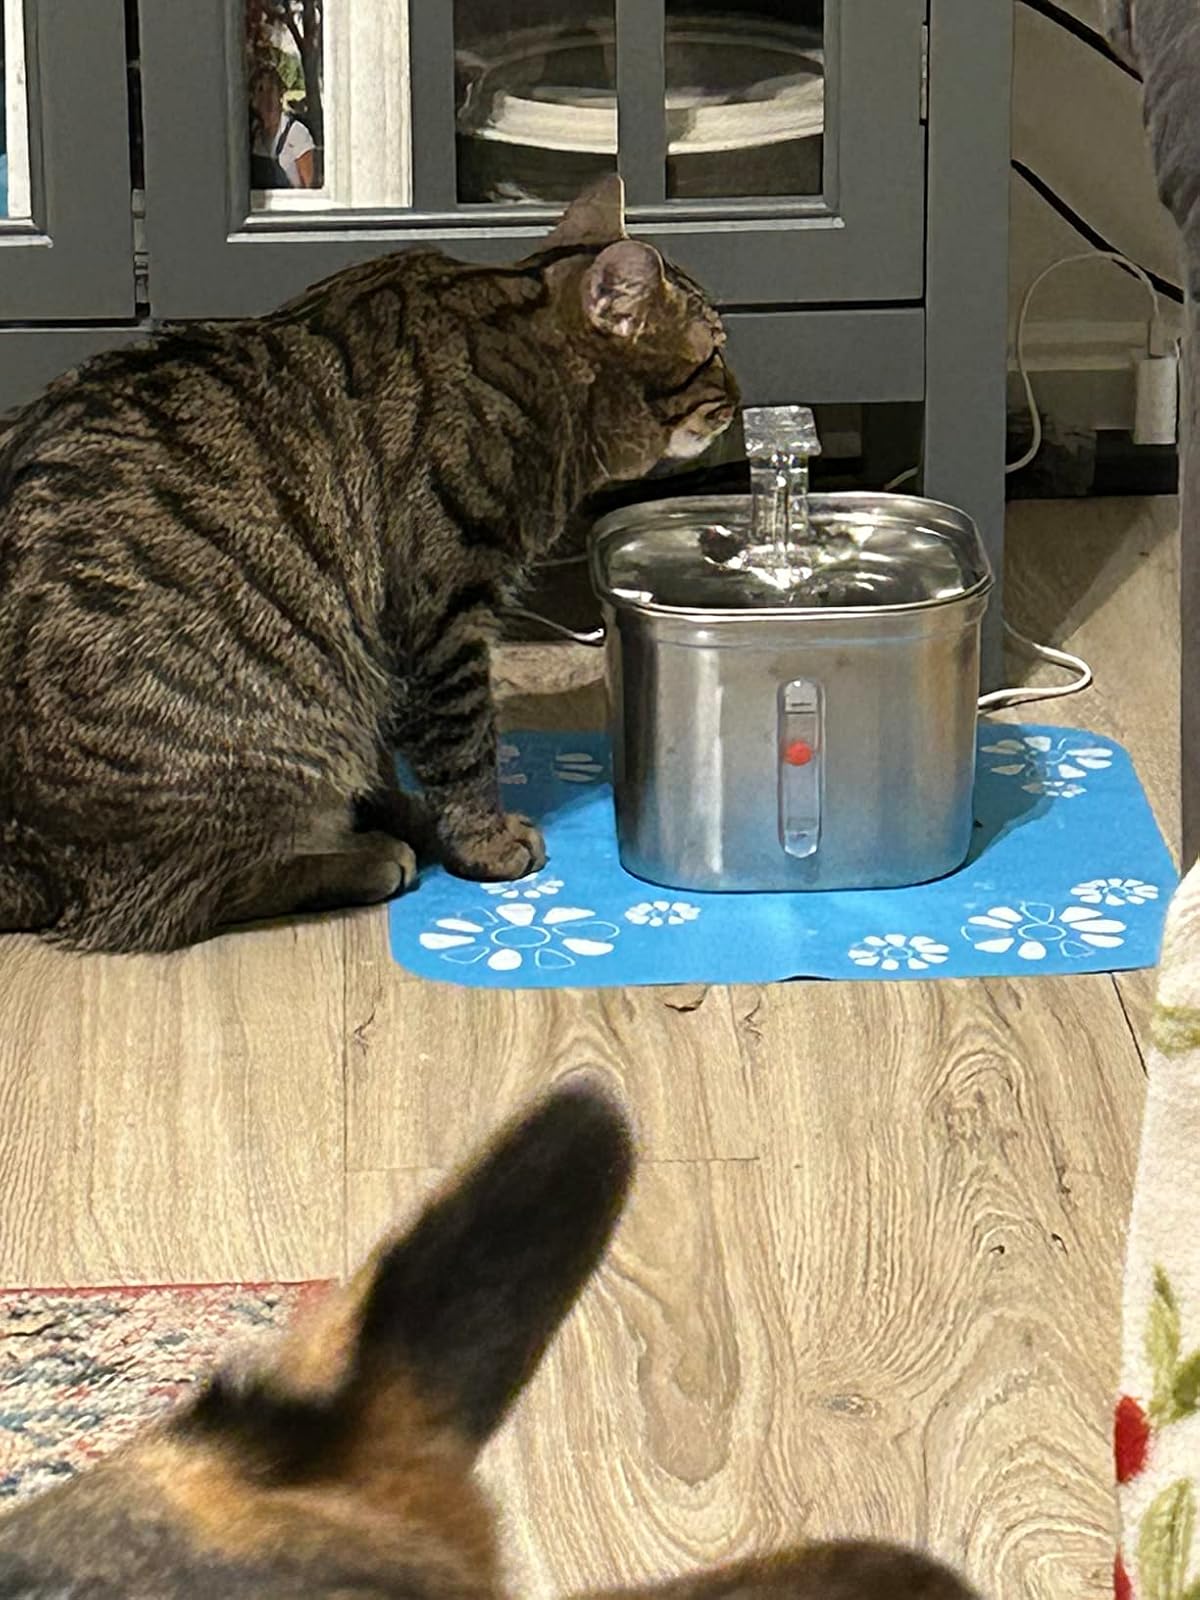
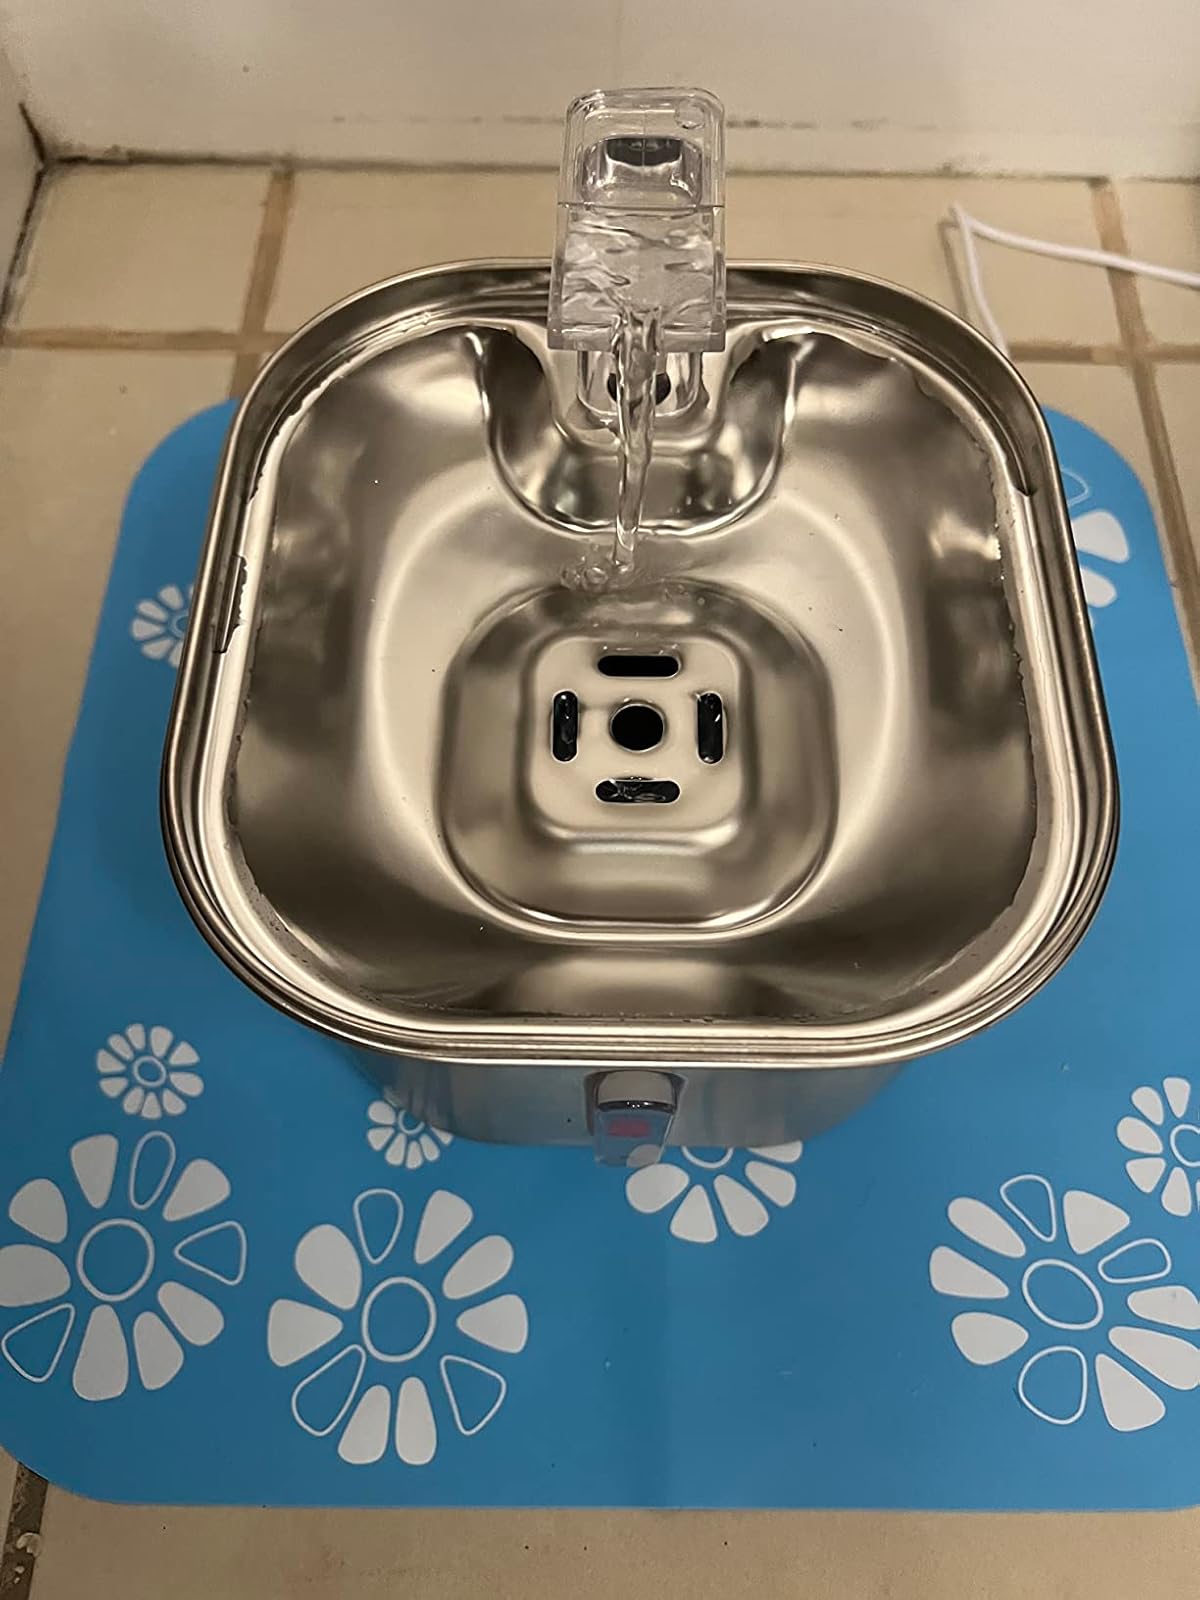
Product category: items_bowl
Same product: yes